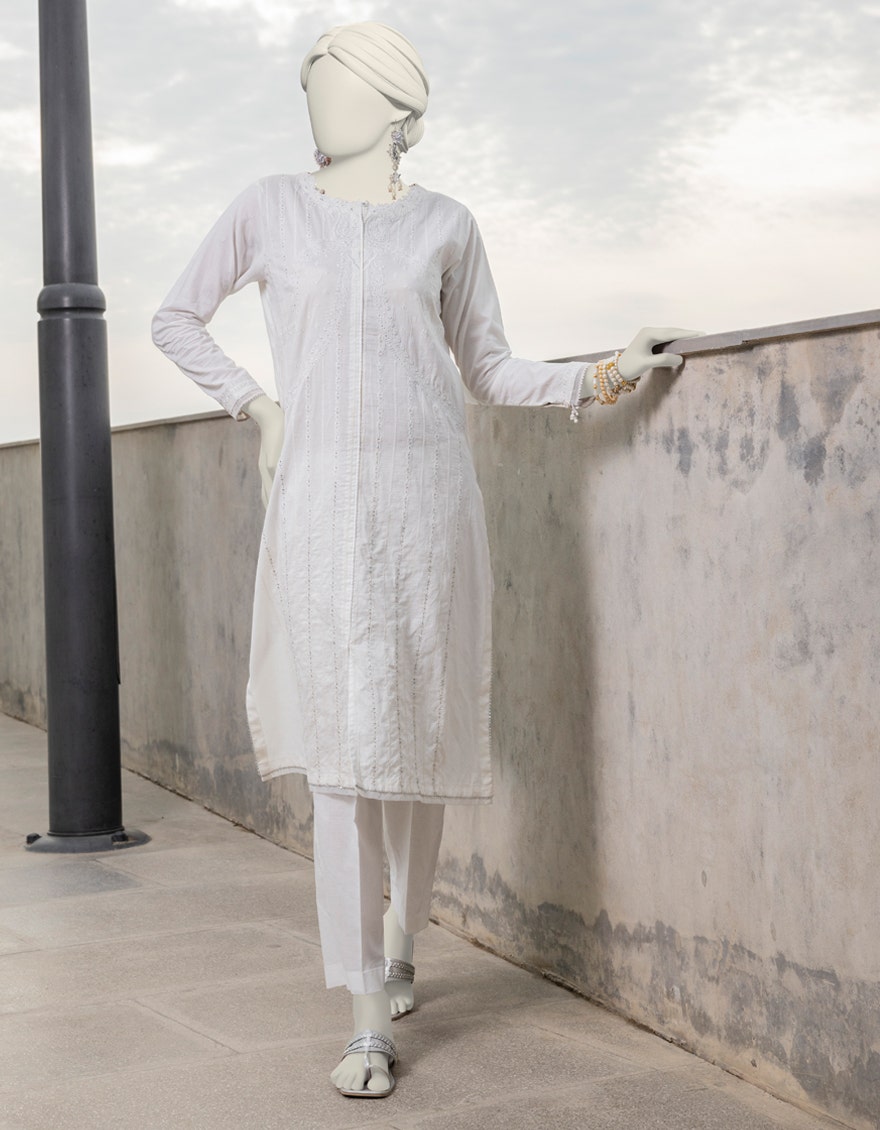
white kurta pants